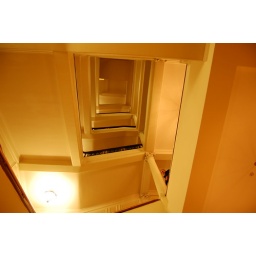
From the ground floor looking up - hubby getting in on the act gives an idea of scale.